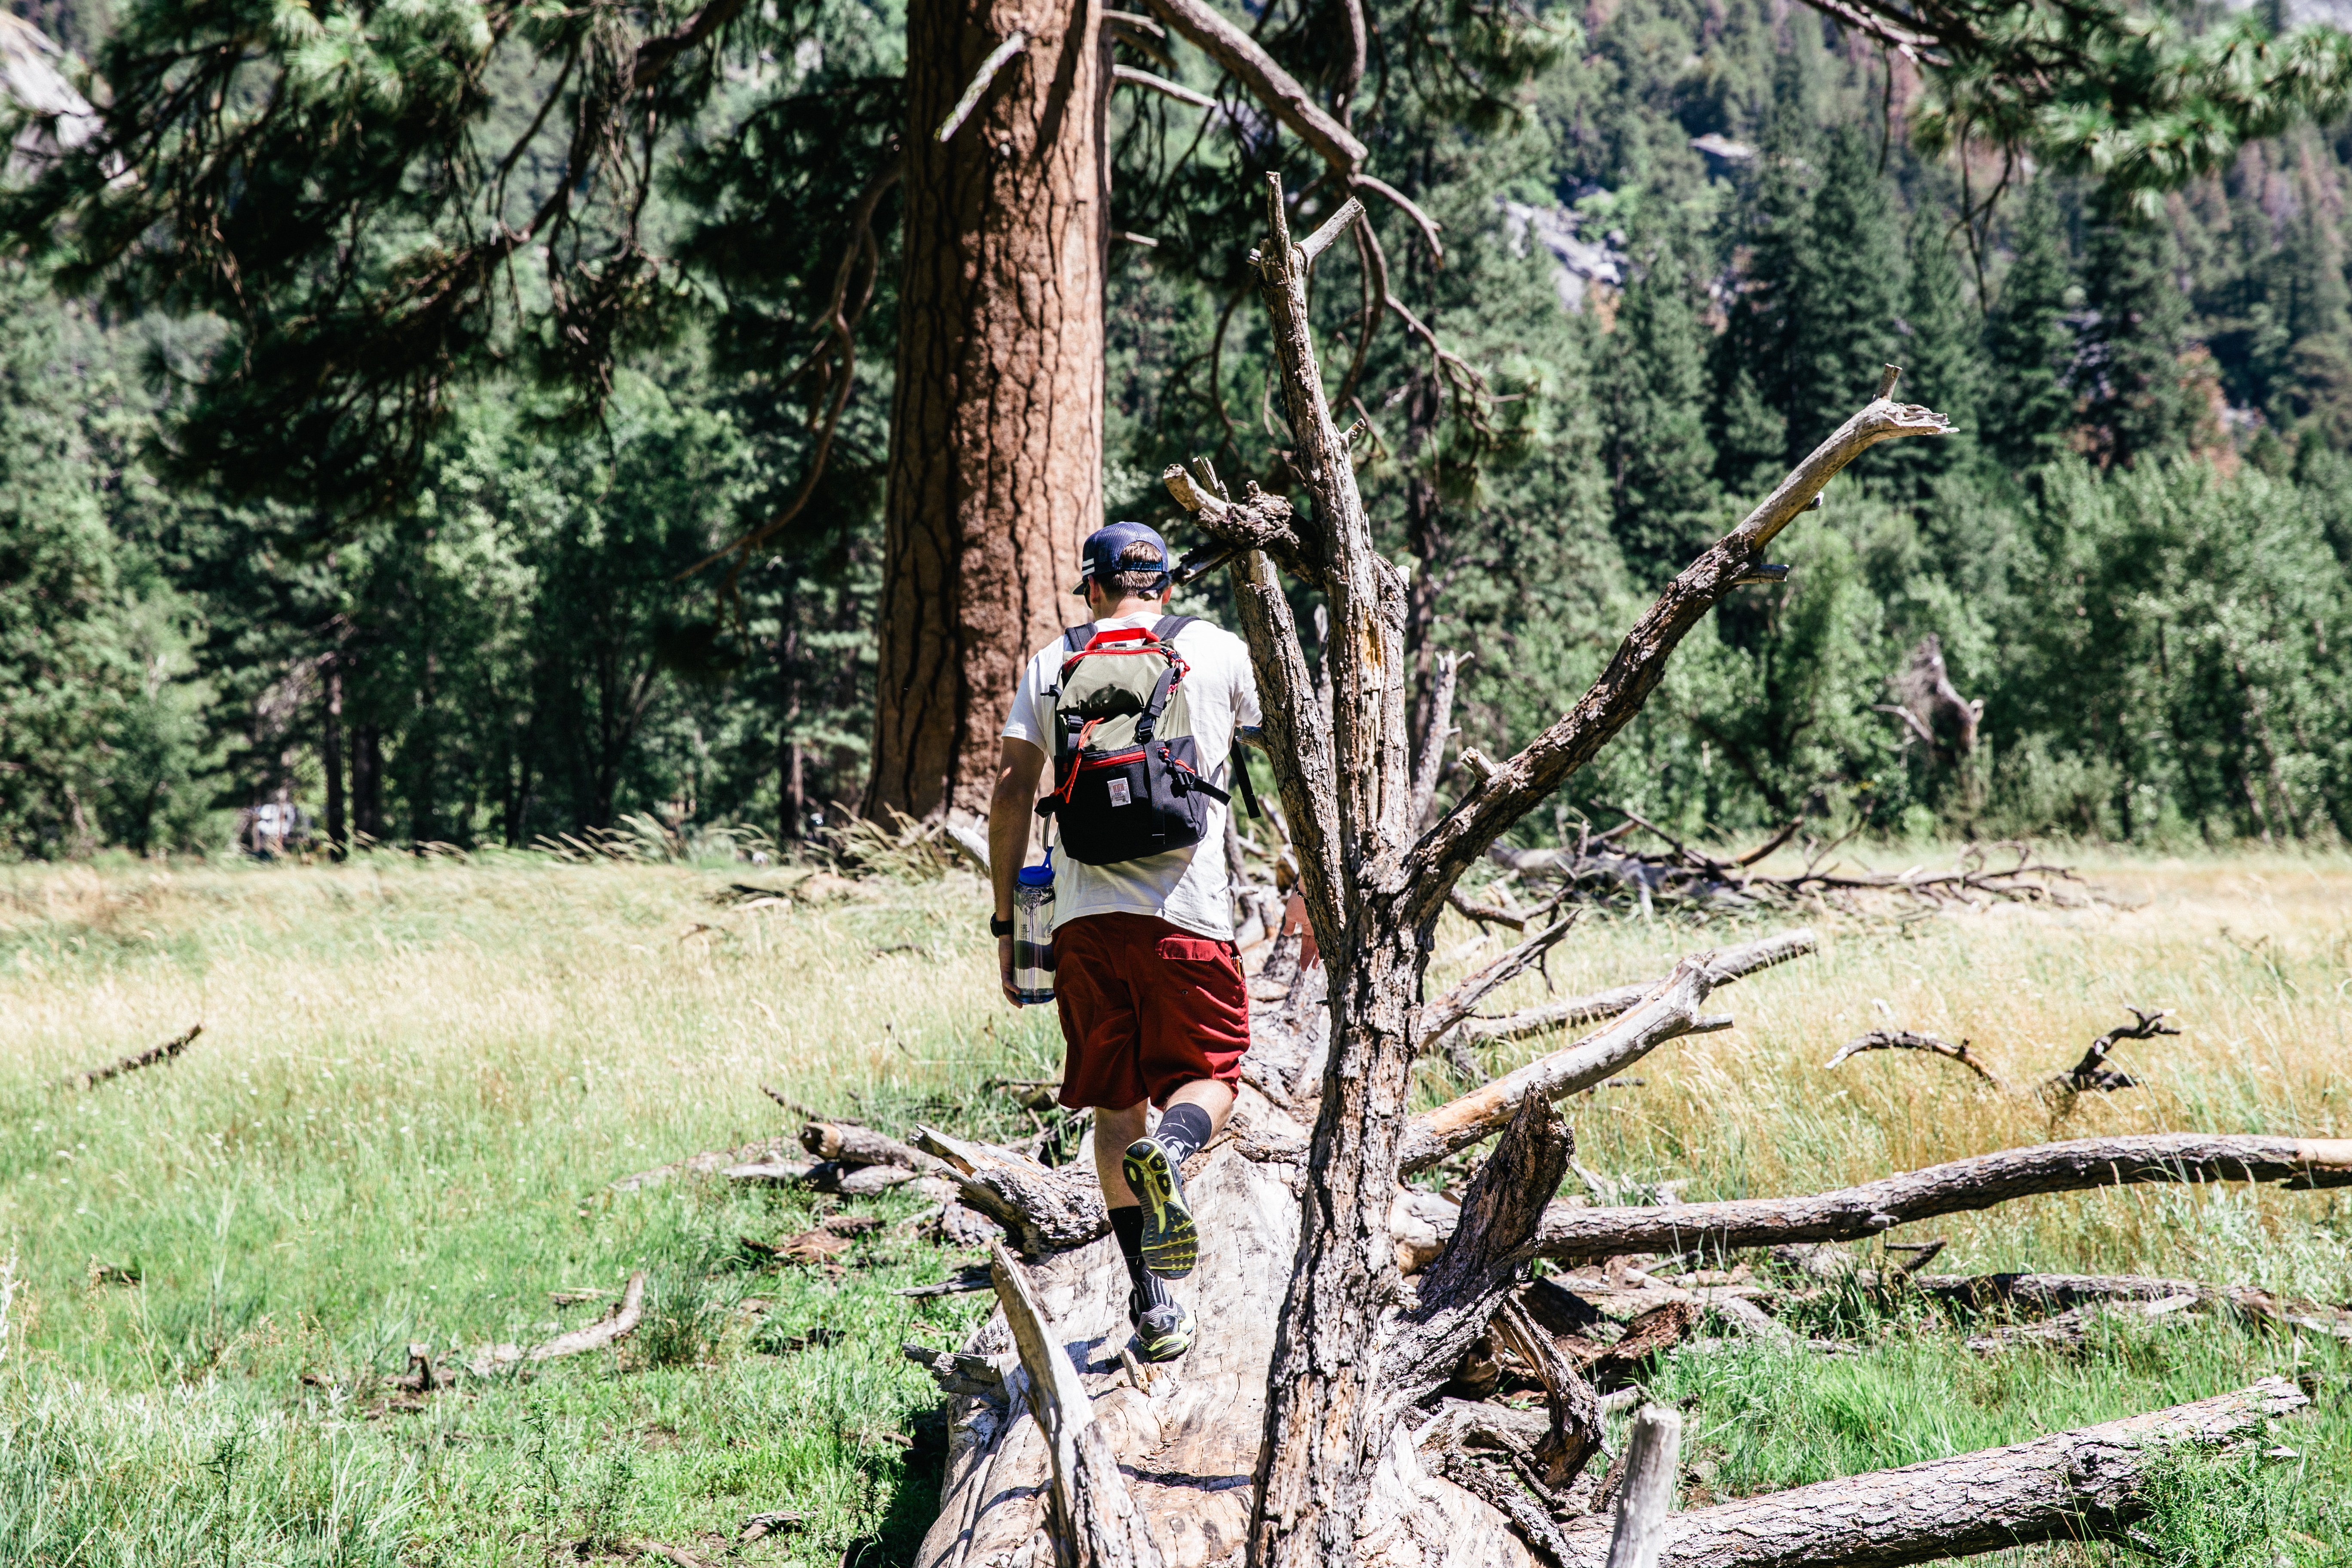
tree, forest, trail, jungle, mountain bike, mountain biking